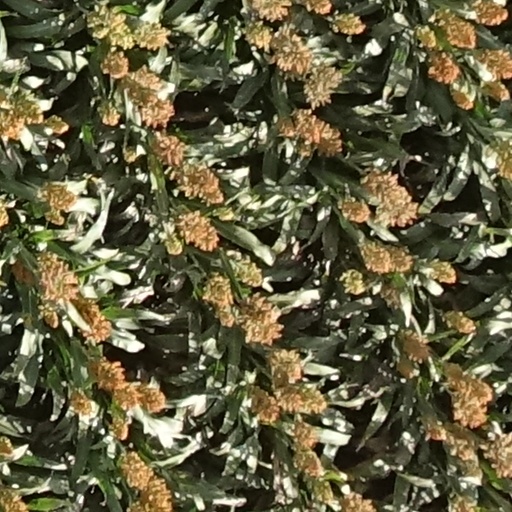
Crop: sorghum